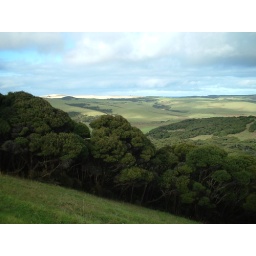
sand dunes and ocean in the distance.